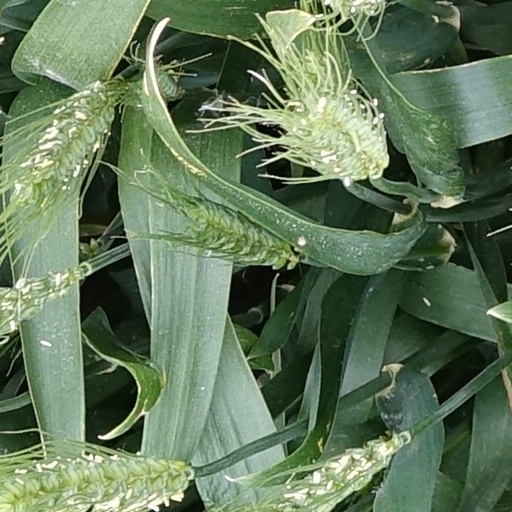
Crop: wheat